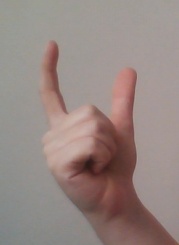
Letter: nun